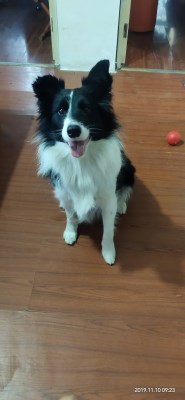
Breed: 2594-n000109-Border_collie